Brock Lesnar

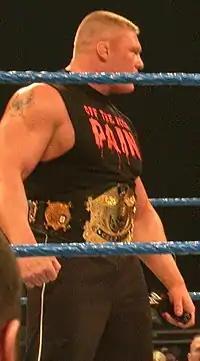
Lesnar during his third run as WWE Champion

Brock Lesnar made his televised WWE debut in March 2002, immediately portrayed as a dominant force under the guidance of Paul Heyman. After winning the King of the Ring tournament that June, Lesnar earned a WWE Undisputed Championship opportunity and defeated The Rock at SummerSlam, becoming the youngest WWE Champion in history at age 25. His win also marked one of the fastest ascents to the title, occurring just 126 days after his debut.